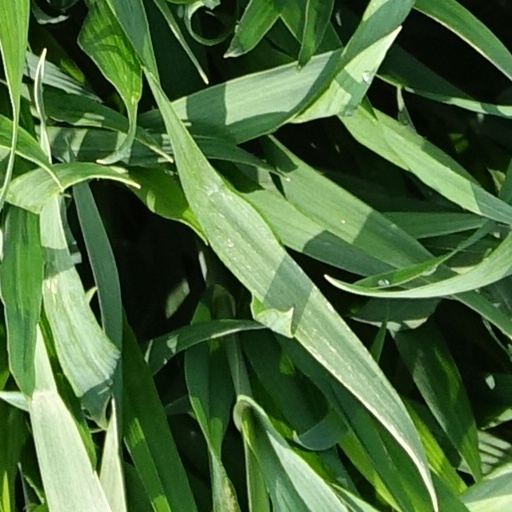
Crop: wheat